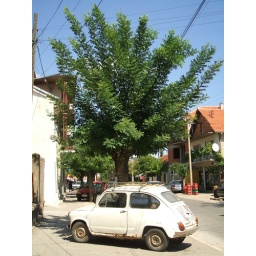
tree in car